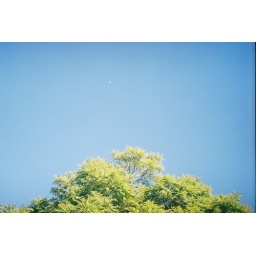
Taken at 8:20am 29/4/08.That white dot in the sky (you may need your glasses to see it) is the moon.